Solar eclipse of July 22, 2009

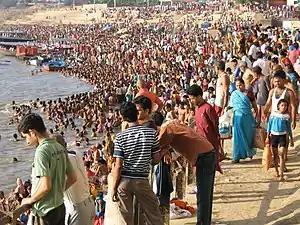
Crowds gather on the ghats of Ganges for the eclipse in Varanasi, India.

Thousands of pilgrims gathered on the banks of the Ganges River in Varanasi, India to experience the eclipse as a religious or spiritual event. Some people expected that there would be a relationship, either positive or negative, between their health and the occurrence of the eclipse.